Crystal Palace F.C.

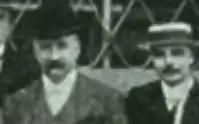
First chairman Sydney Bourne with Edmund Goodman, 1906.

The Crystal Palace Company owned the professional Crystal Palace football club during the early years of its existence. The club's first chairman was